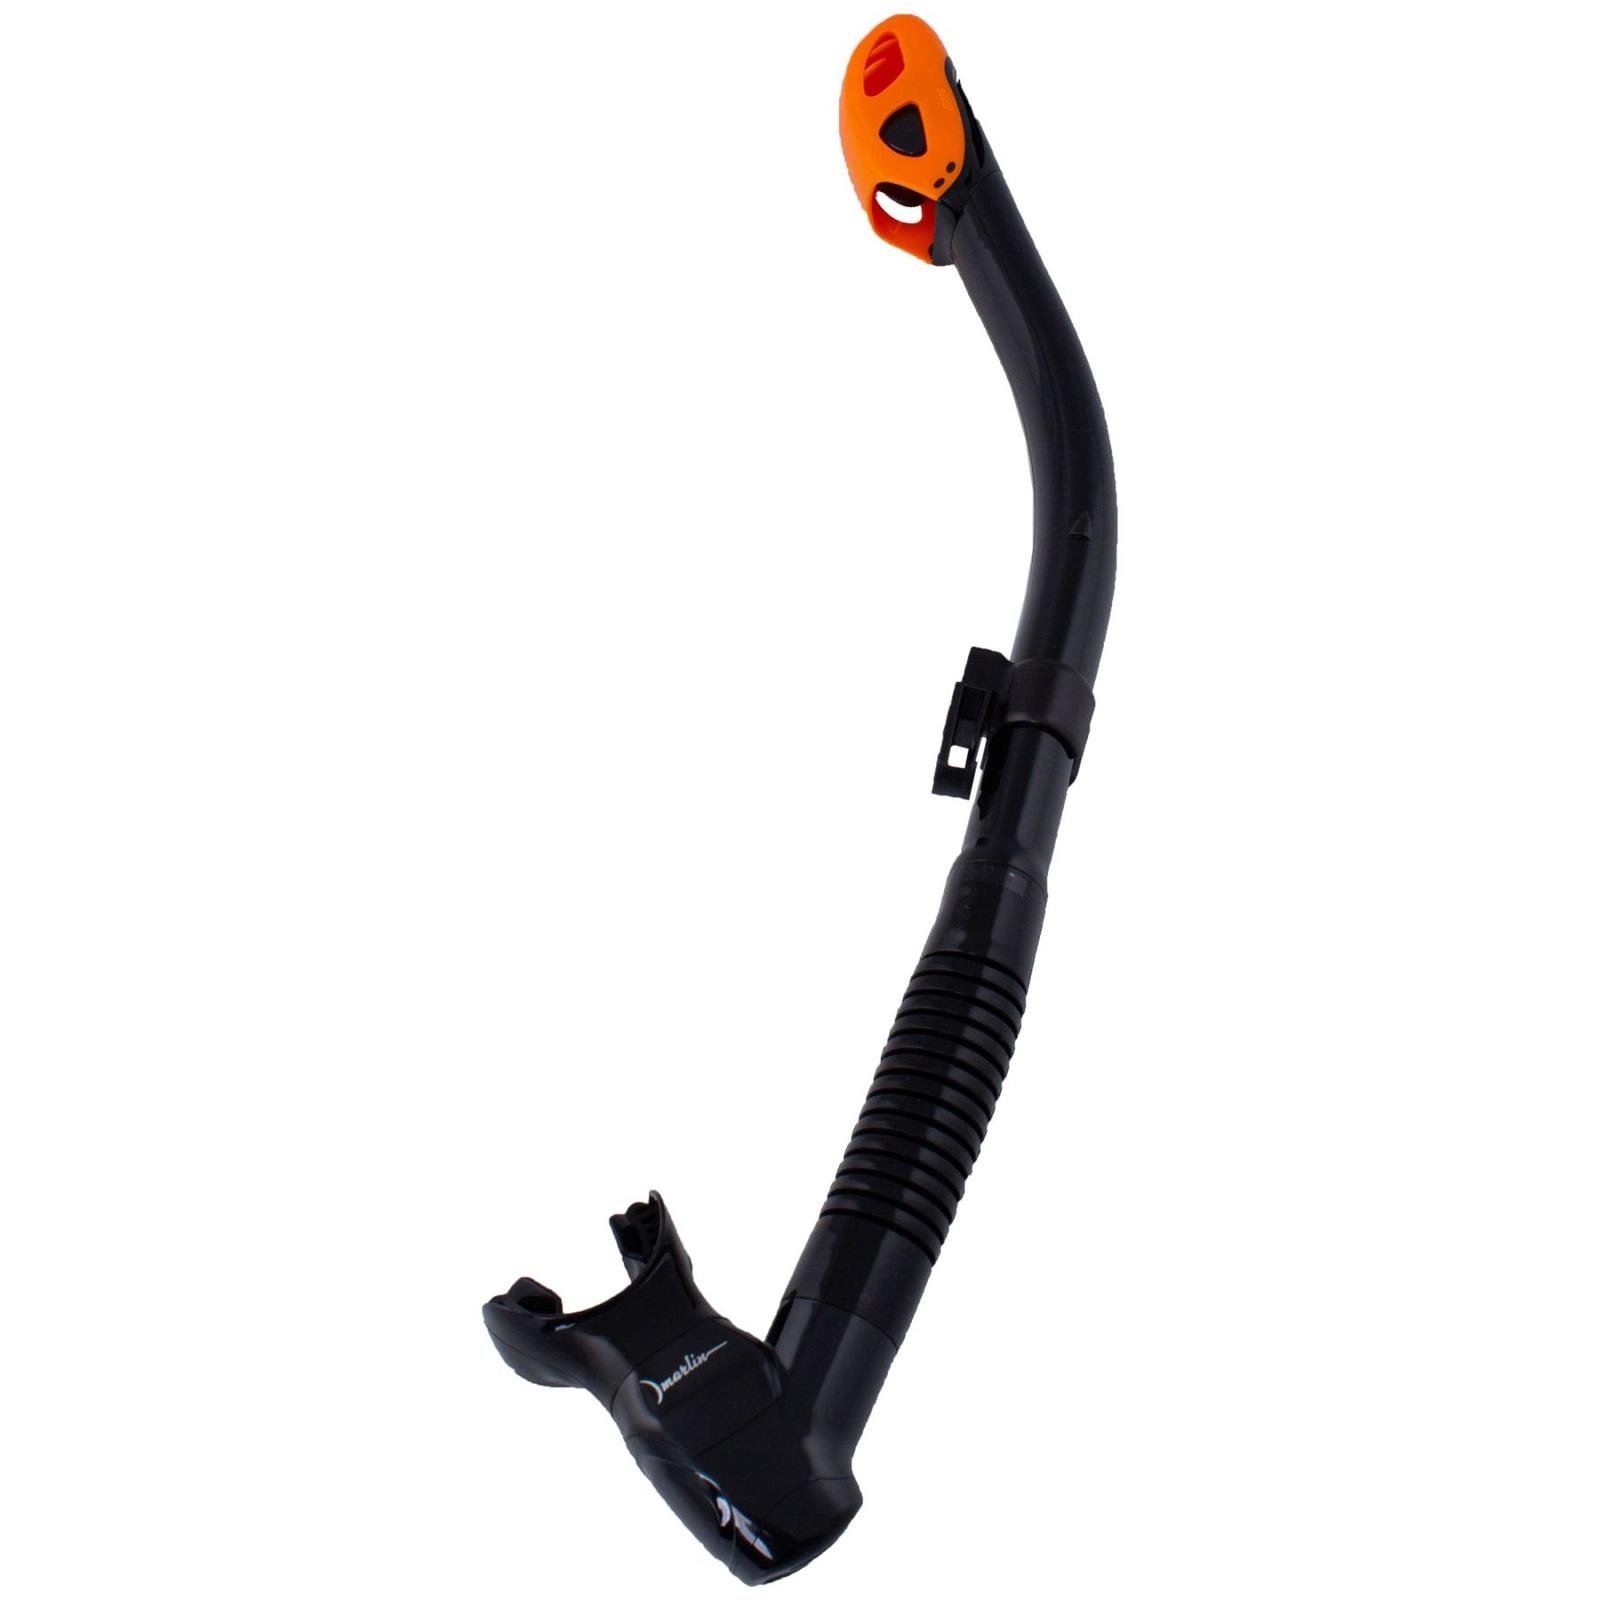
Tube de snorkeling Dry Lux Noir-Orange Marlin 214039
﻿Tube de snorkeling Dry Lux Noir-Orange Marlin 214039 Description: Le tube de snorkeling Marlin Dry Lux Noir-Orange est conçu pour offrir une expérience de snorkeling optimal. Grâce à son design innovant avec des valves supérieure et inférieure, ce tuba réduit pratiquement l'entrée d'eau par le haut et s'étreint solidement sous l'eau. Fabriqué en silicone hypoallergénique, son embout anatomique assure un confort maximal lors de son utilisation prolongée. Le clip de maintien de la sangle de masque permet un confort et un ajustement rapides et pratiques. Ce tuba est parfait pour les débutants ainsi que pour les snorkelers confirmés, rendant chaque sortie aquatique agréable et sécurisée. Son excellent rapport qualité-prix en fait un choix judicieux tant pour la plongée récréative que pour les explorations sous-marines. Principales caractéristiques: Design à tête sèche qui empêche l'entrée d'eau Garde-surplomb pour éviter les éclaboussures Valve de purge inférieure pour un nettoyage facile Embout en silicone hypoallergénique pour un confort accru Clip de maintien de sangle de masque ajustable pour un ajustement parfait Forme ergonomique idéale pour la plongée et le snorkeling Embout qui se libère lorsqu'il n'est pas utilisé, pratique pour les plongeurs Adapté pour les eaux calmes et les conditions variées Compatible avec la plupart des masques de plongée et accessoires Caractéristiques techniques: Fabricant: Marlin SKU: 214039 Matériau: Silicone hypoallergénique Taille / Dimensions: - Poids: - Couleur: Noir-Orange Taille: - Catégorie: Tubas Tranche d'âge: Adultes Genre: Unisexe Utilisation recommandée: Le tube de snorkeling Dry Lux est idéal pour les utilisateurs amateurs et confirmés, cherchant à profiter de leur temps dans l'eau en toute tranquillité. Il est particulièrement adapté pour des activités telles que le snorkeling sur récifs ou la plongée en eau peu profonde. Ce produit performe au mieux dans les eaux calmes, mais s'avère également efficace dans des conditions plus agitées. Pour une expérience complète, il est recommandé d'associer le tube avec un masque de plongée de qualité et éventuellement des palmes pour une meilleure propulsion.
Brand: Marlin
Category: Sporting Goods > Outdoor Recreation > Boating & Water Sports > Diving & Snorkeling > Snorkels > Dry Snorkels